Halisaurus

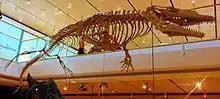
Skeleton of "H. arambourgi"

"Halisaurus arambourgi" means "Arambourg's ocean lizard" and is named in honor of Professor Camille Arambourg due to his work on fossil vertebrates in North Africa and the Middle East.